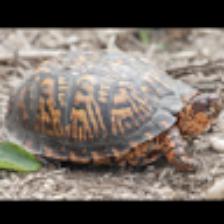
Label: NonHuman